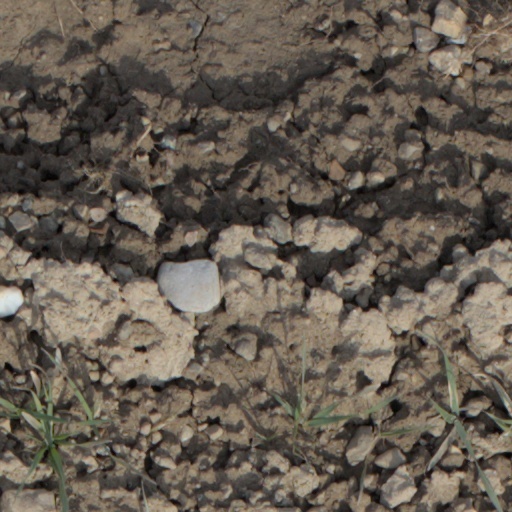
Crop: wheat